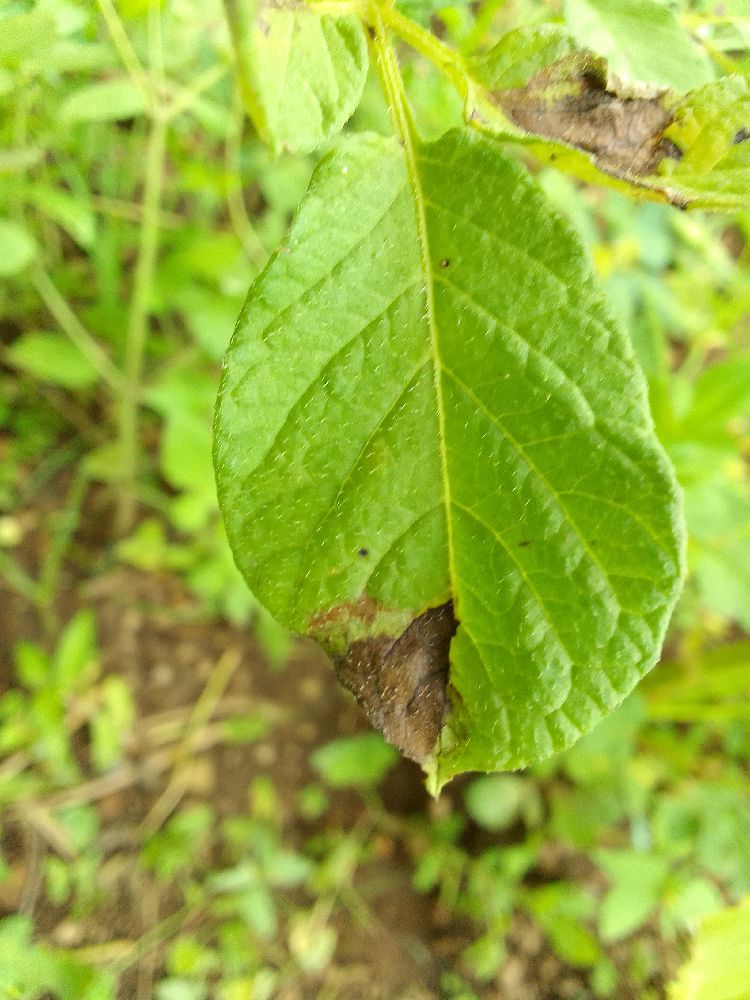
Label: Late blight